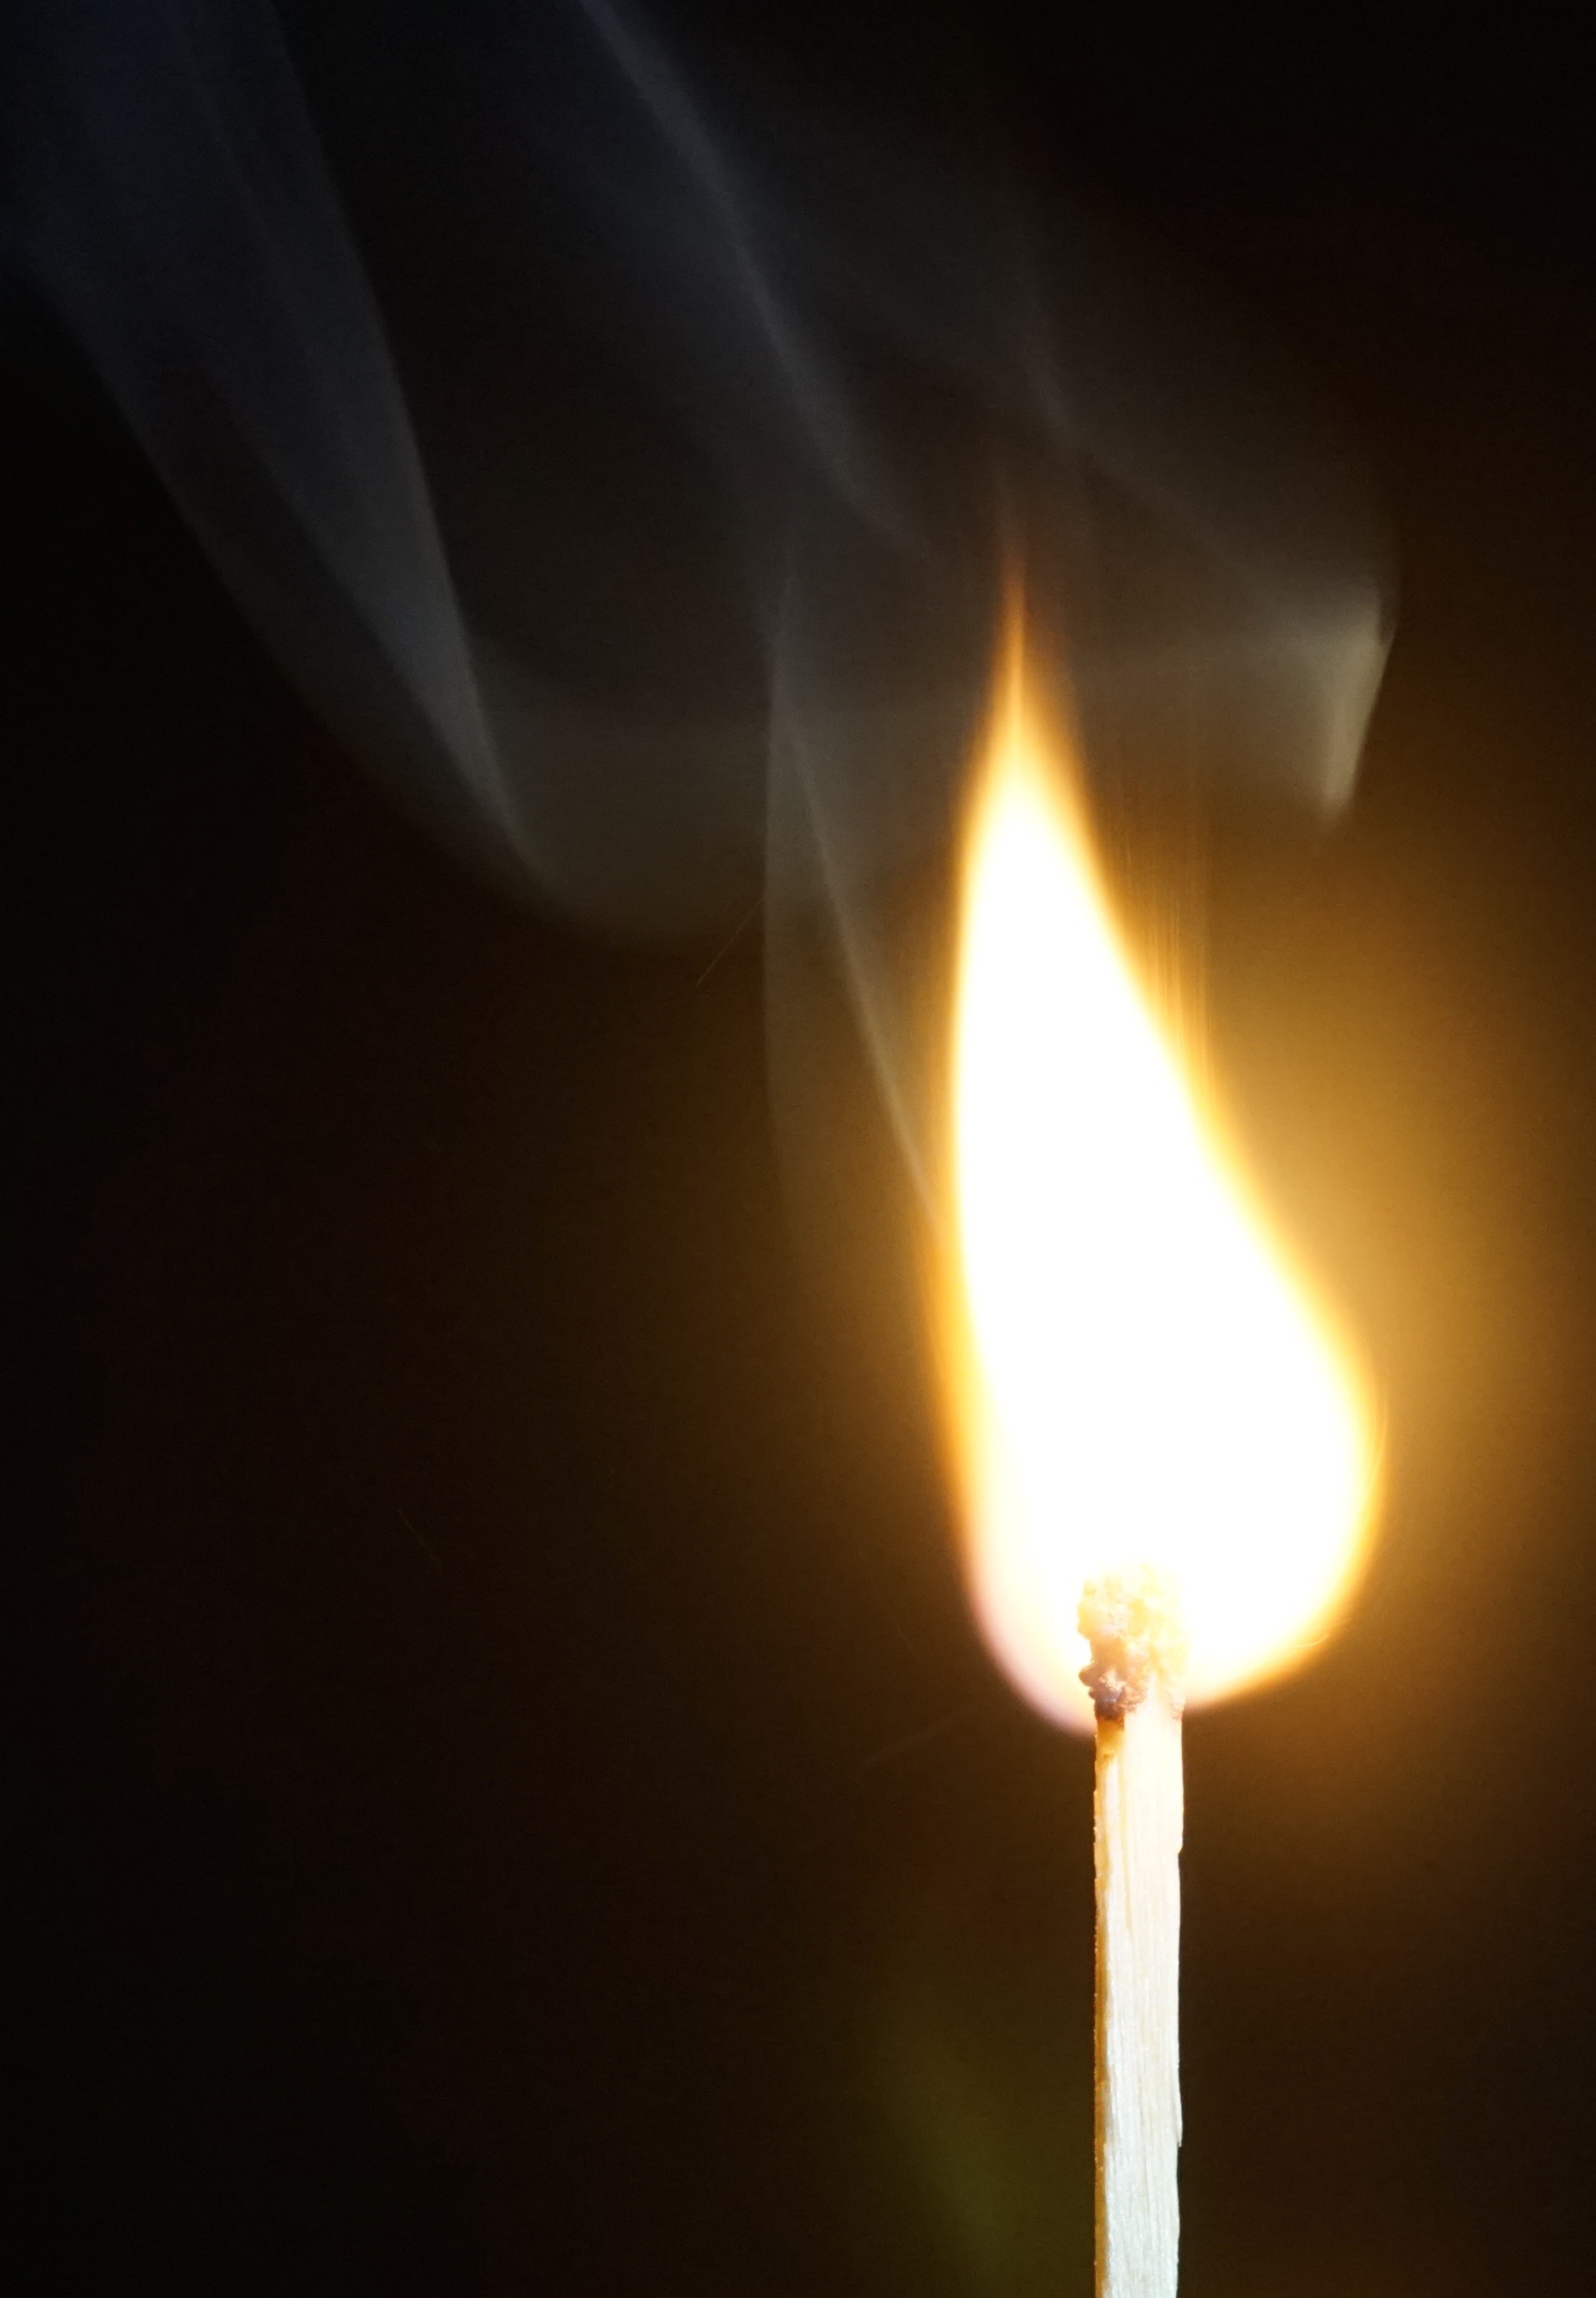
light, glowing, sunlight, tool, kindle, sparkler, flame, fire, darkness, lighting, match, heiss